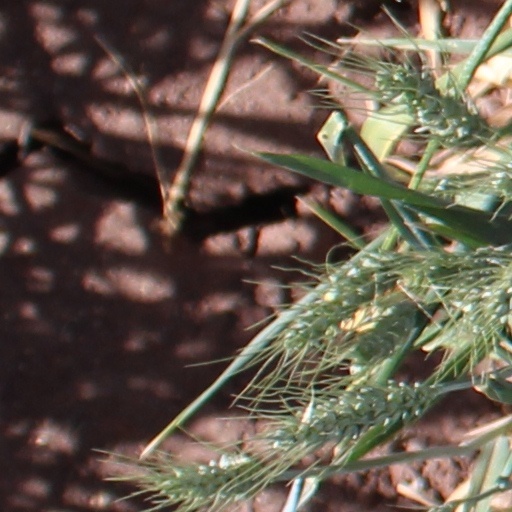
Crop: wheat